Young British Artists

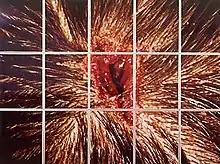
Mat Collishaw's "Bullet Hole", which was on display in the Freeze exhibition

The Young British Artists, or YBAs—also referred to as Brit artists and Britart—is a loose group of visual artists who first began to exhibit together in London in 1988. Many of the YBA artists graduated from the BA Fine Art course at Goldsmiths, in the late 1980s, whereas some from the group had trained at Royal College of Art.